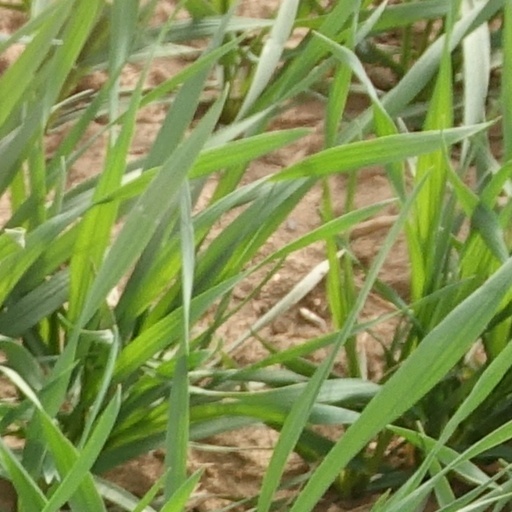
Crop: wheat